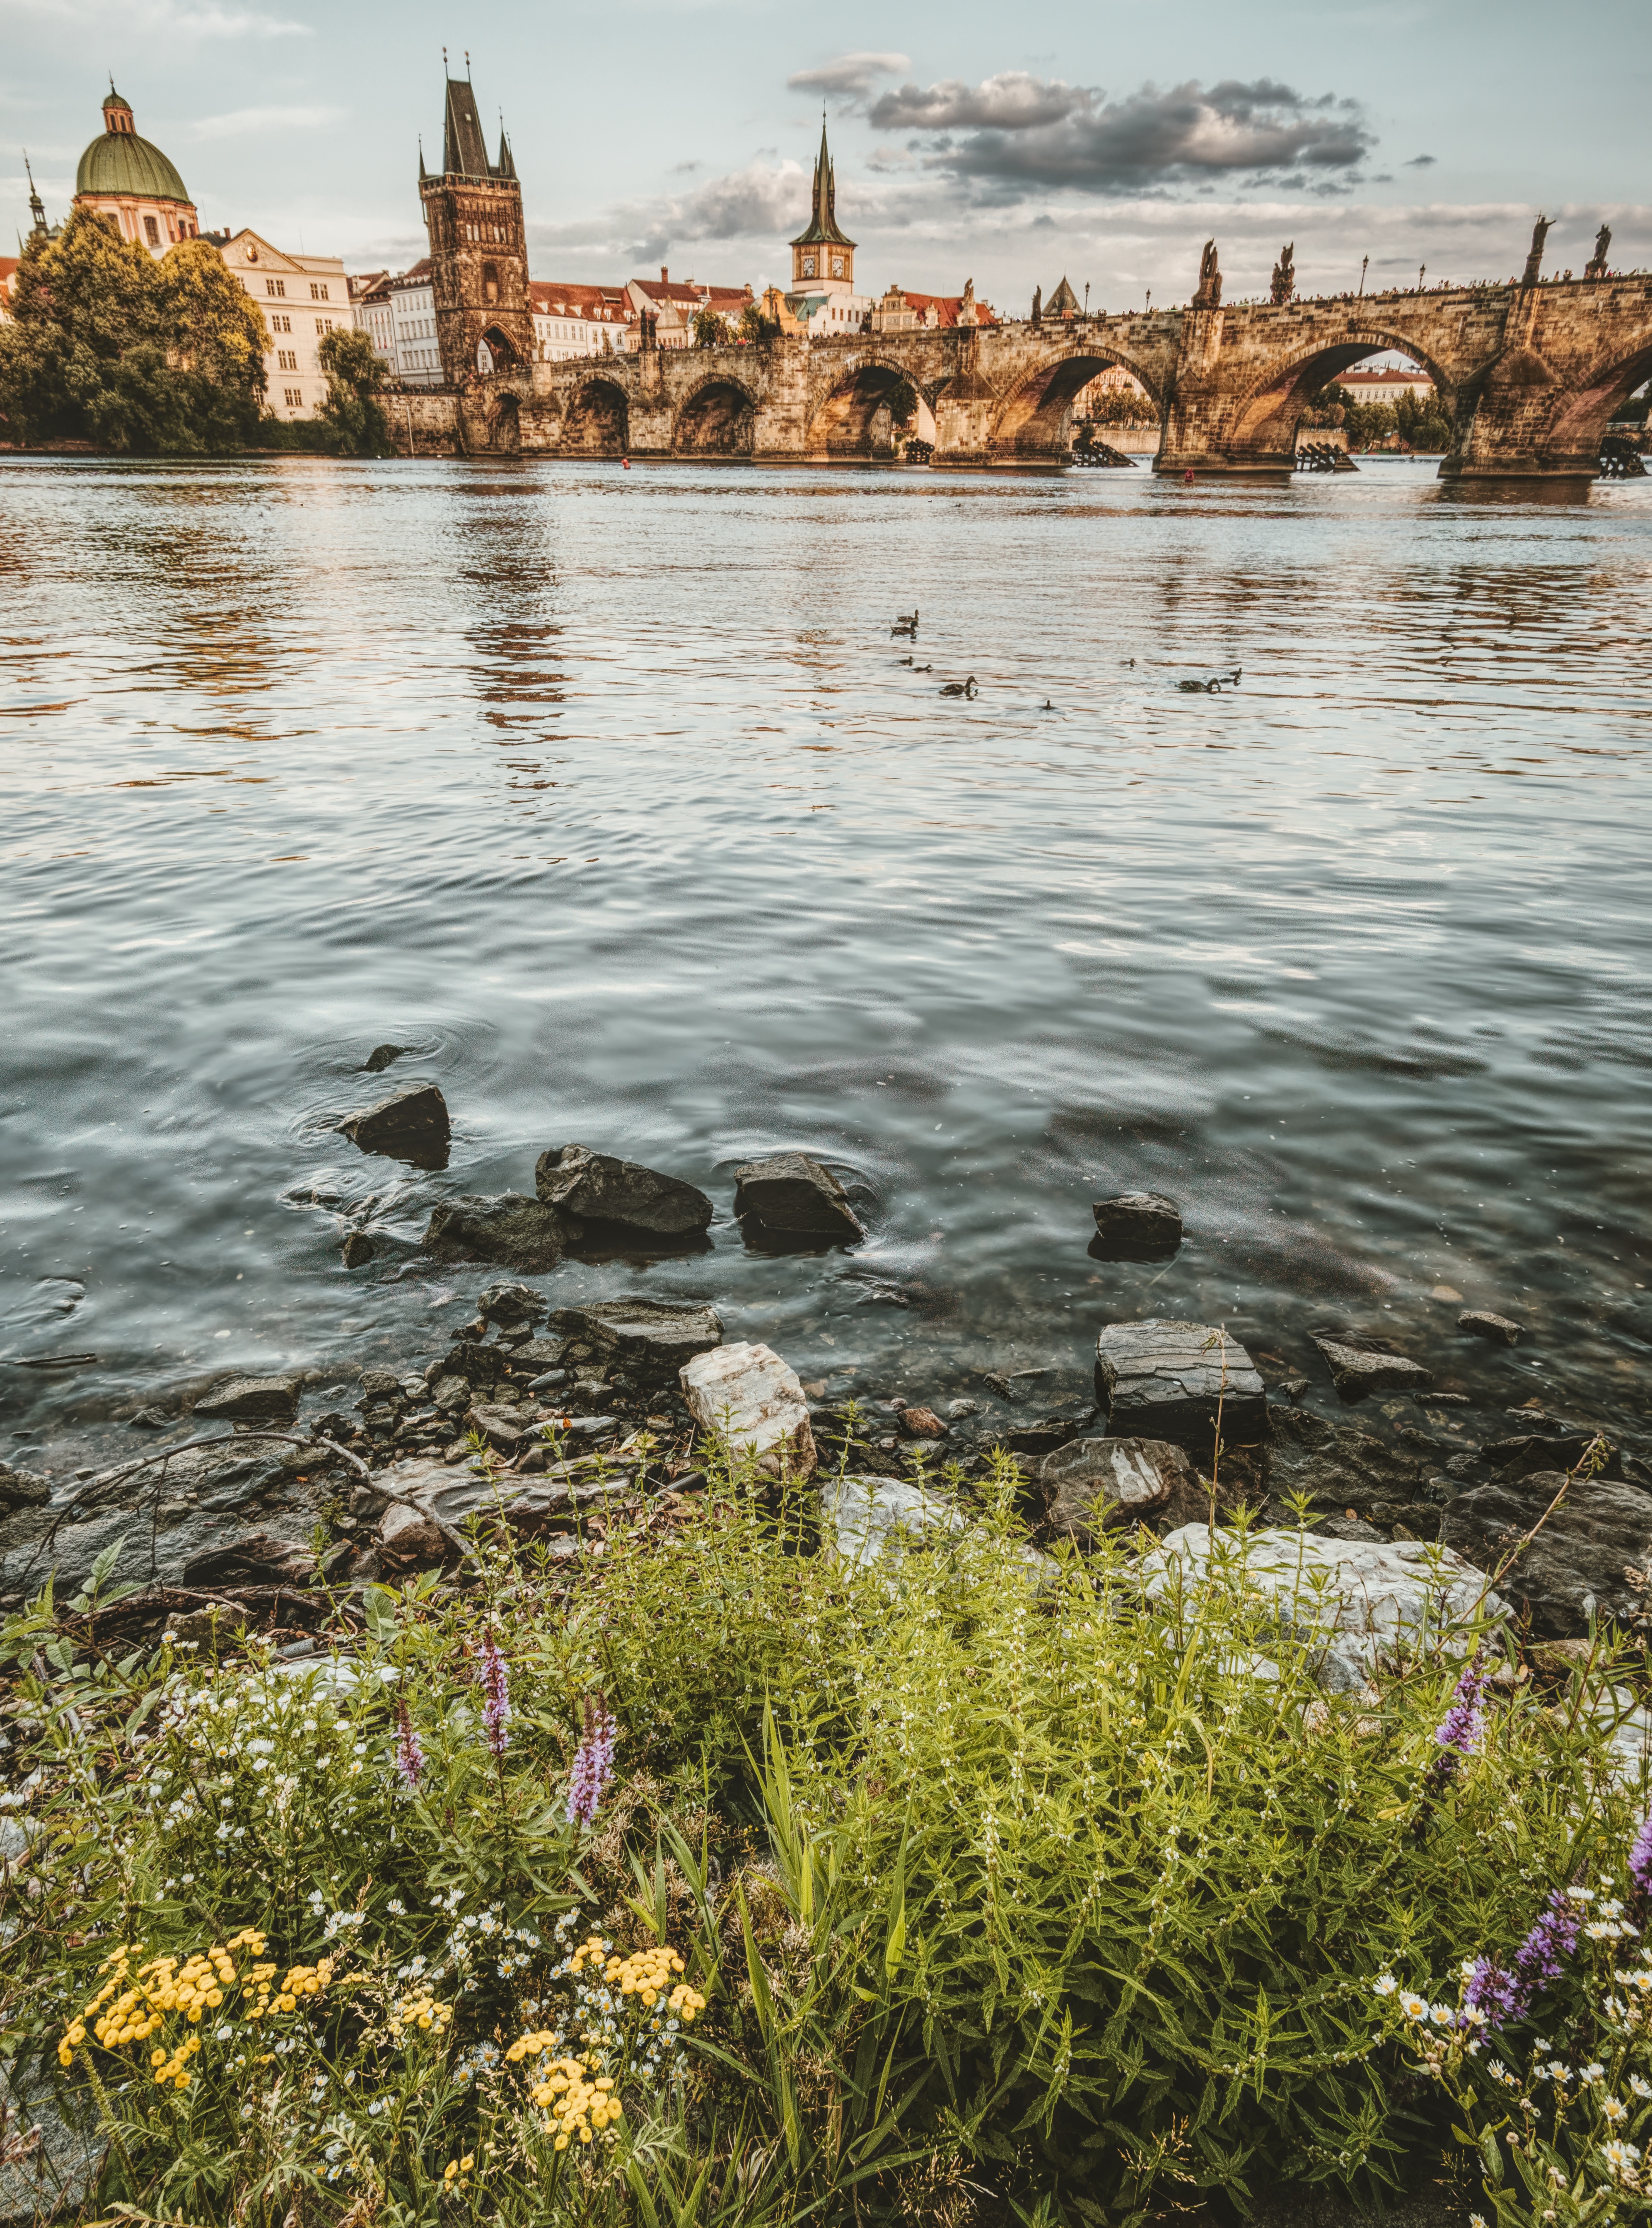
charles bridge, prague, city, bridge, czech republic, moldova, river, historic center, historically, architecture, water, europe, capital, mood, waters, travel, praha, tourism, places of interest, romantic, reflection, bank, shore, wetland, sky, water bird, tree, coast, landscape, rock, sea